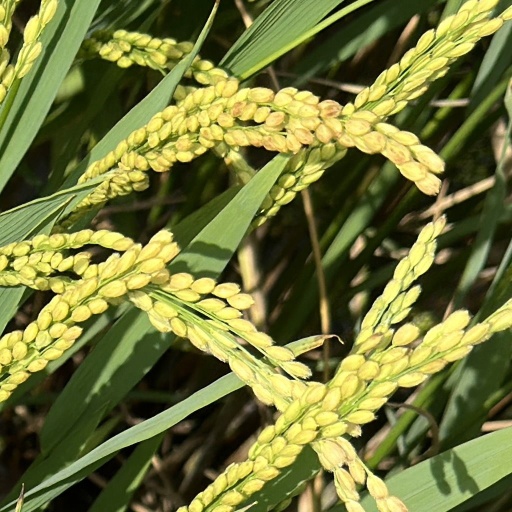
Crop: rice